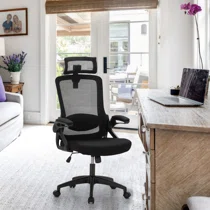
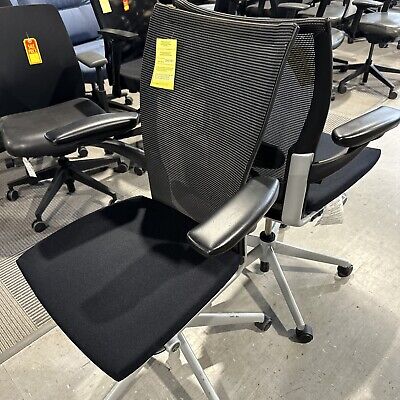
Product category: items_chair
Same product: no